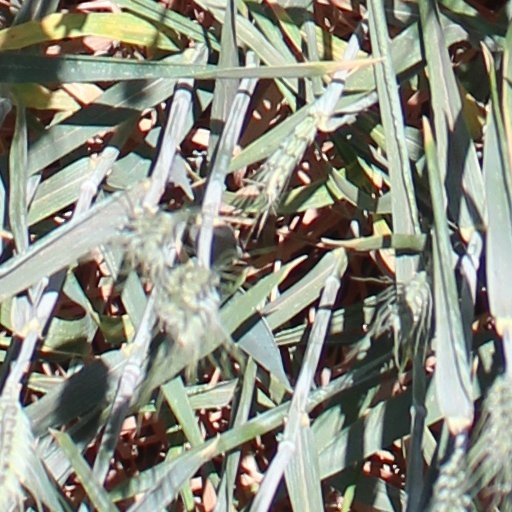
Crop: wheat